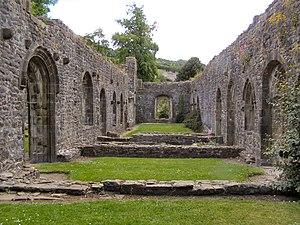
L’abbaye de Whalley est une ancienne abbaye cistercienne située dans la paroisse civile de Whalley. Elle est fondée en 1172 par l'abbaye de Combermere, sur la péninsule de Wirral, à Stanlaw ; mais le milieu inhospitalier et les fréquentes inondations conduisent les moines à déménager à Whalley en 1296.